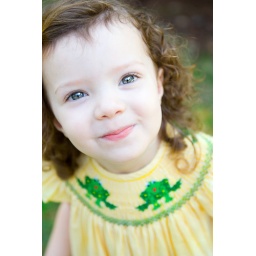
my baby girl in her yellow froggy dress